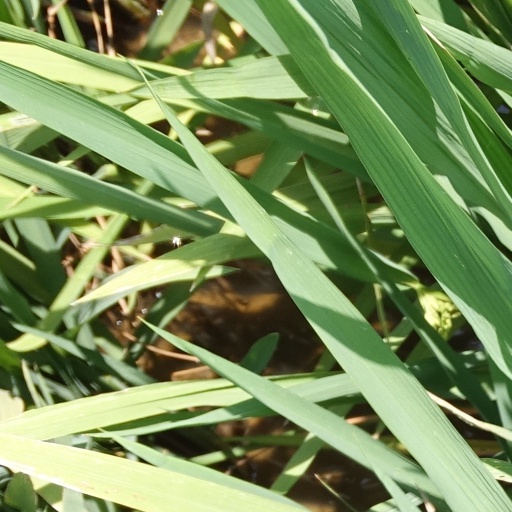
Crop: rice